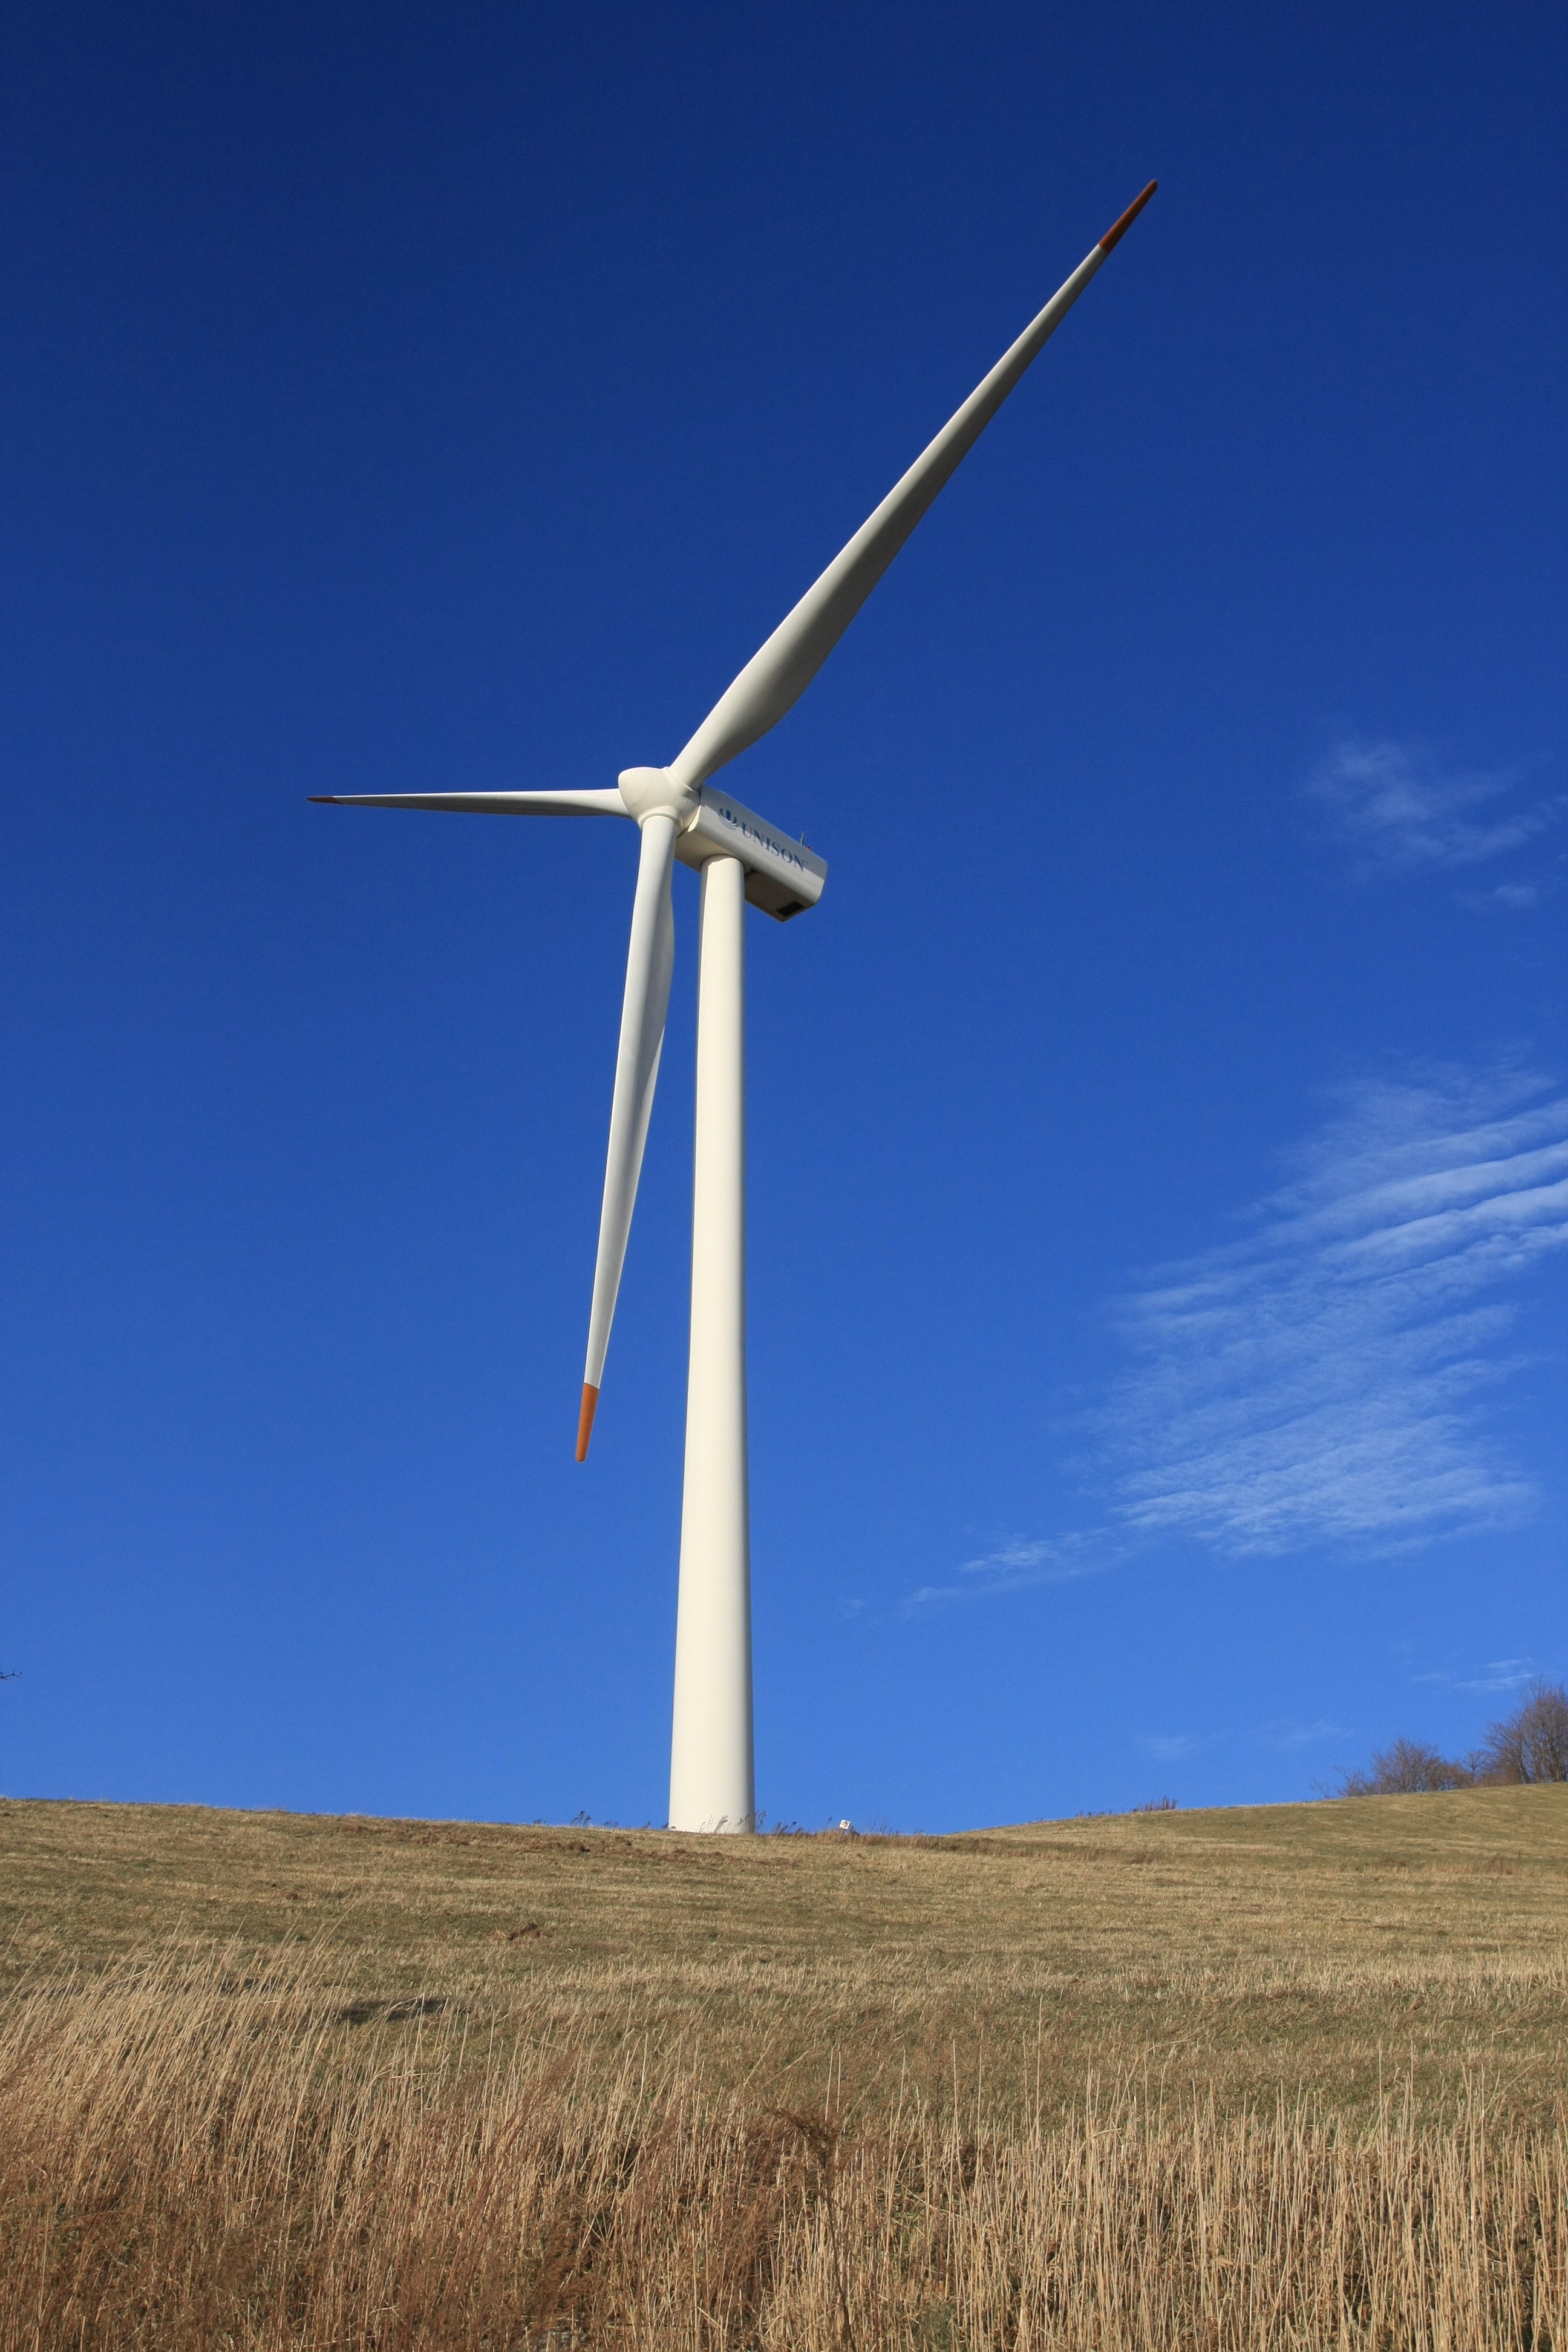
field, prairie, windmill, wind, machine, wind turbine, energy, mill, grassland, wind farm, wind power generator, daegwallyeong